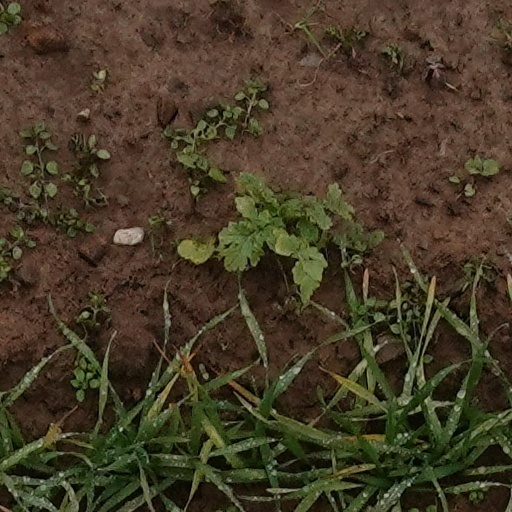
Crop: wheat